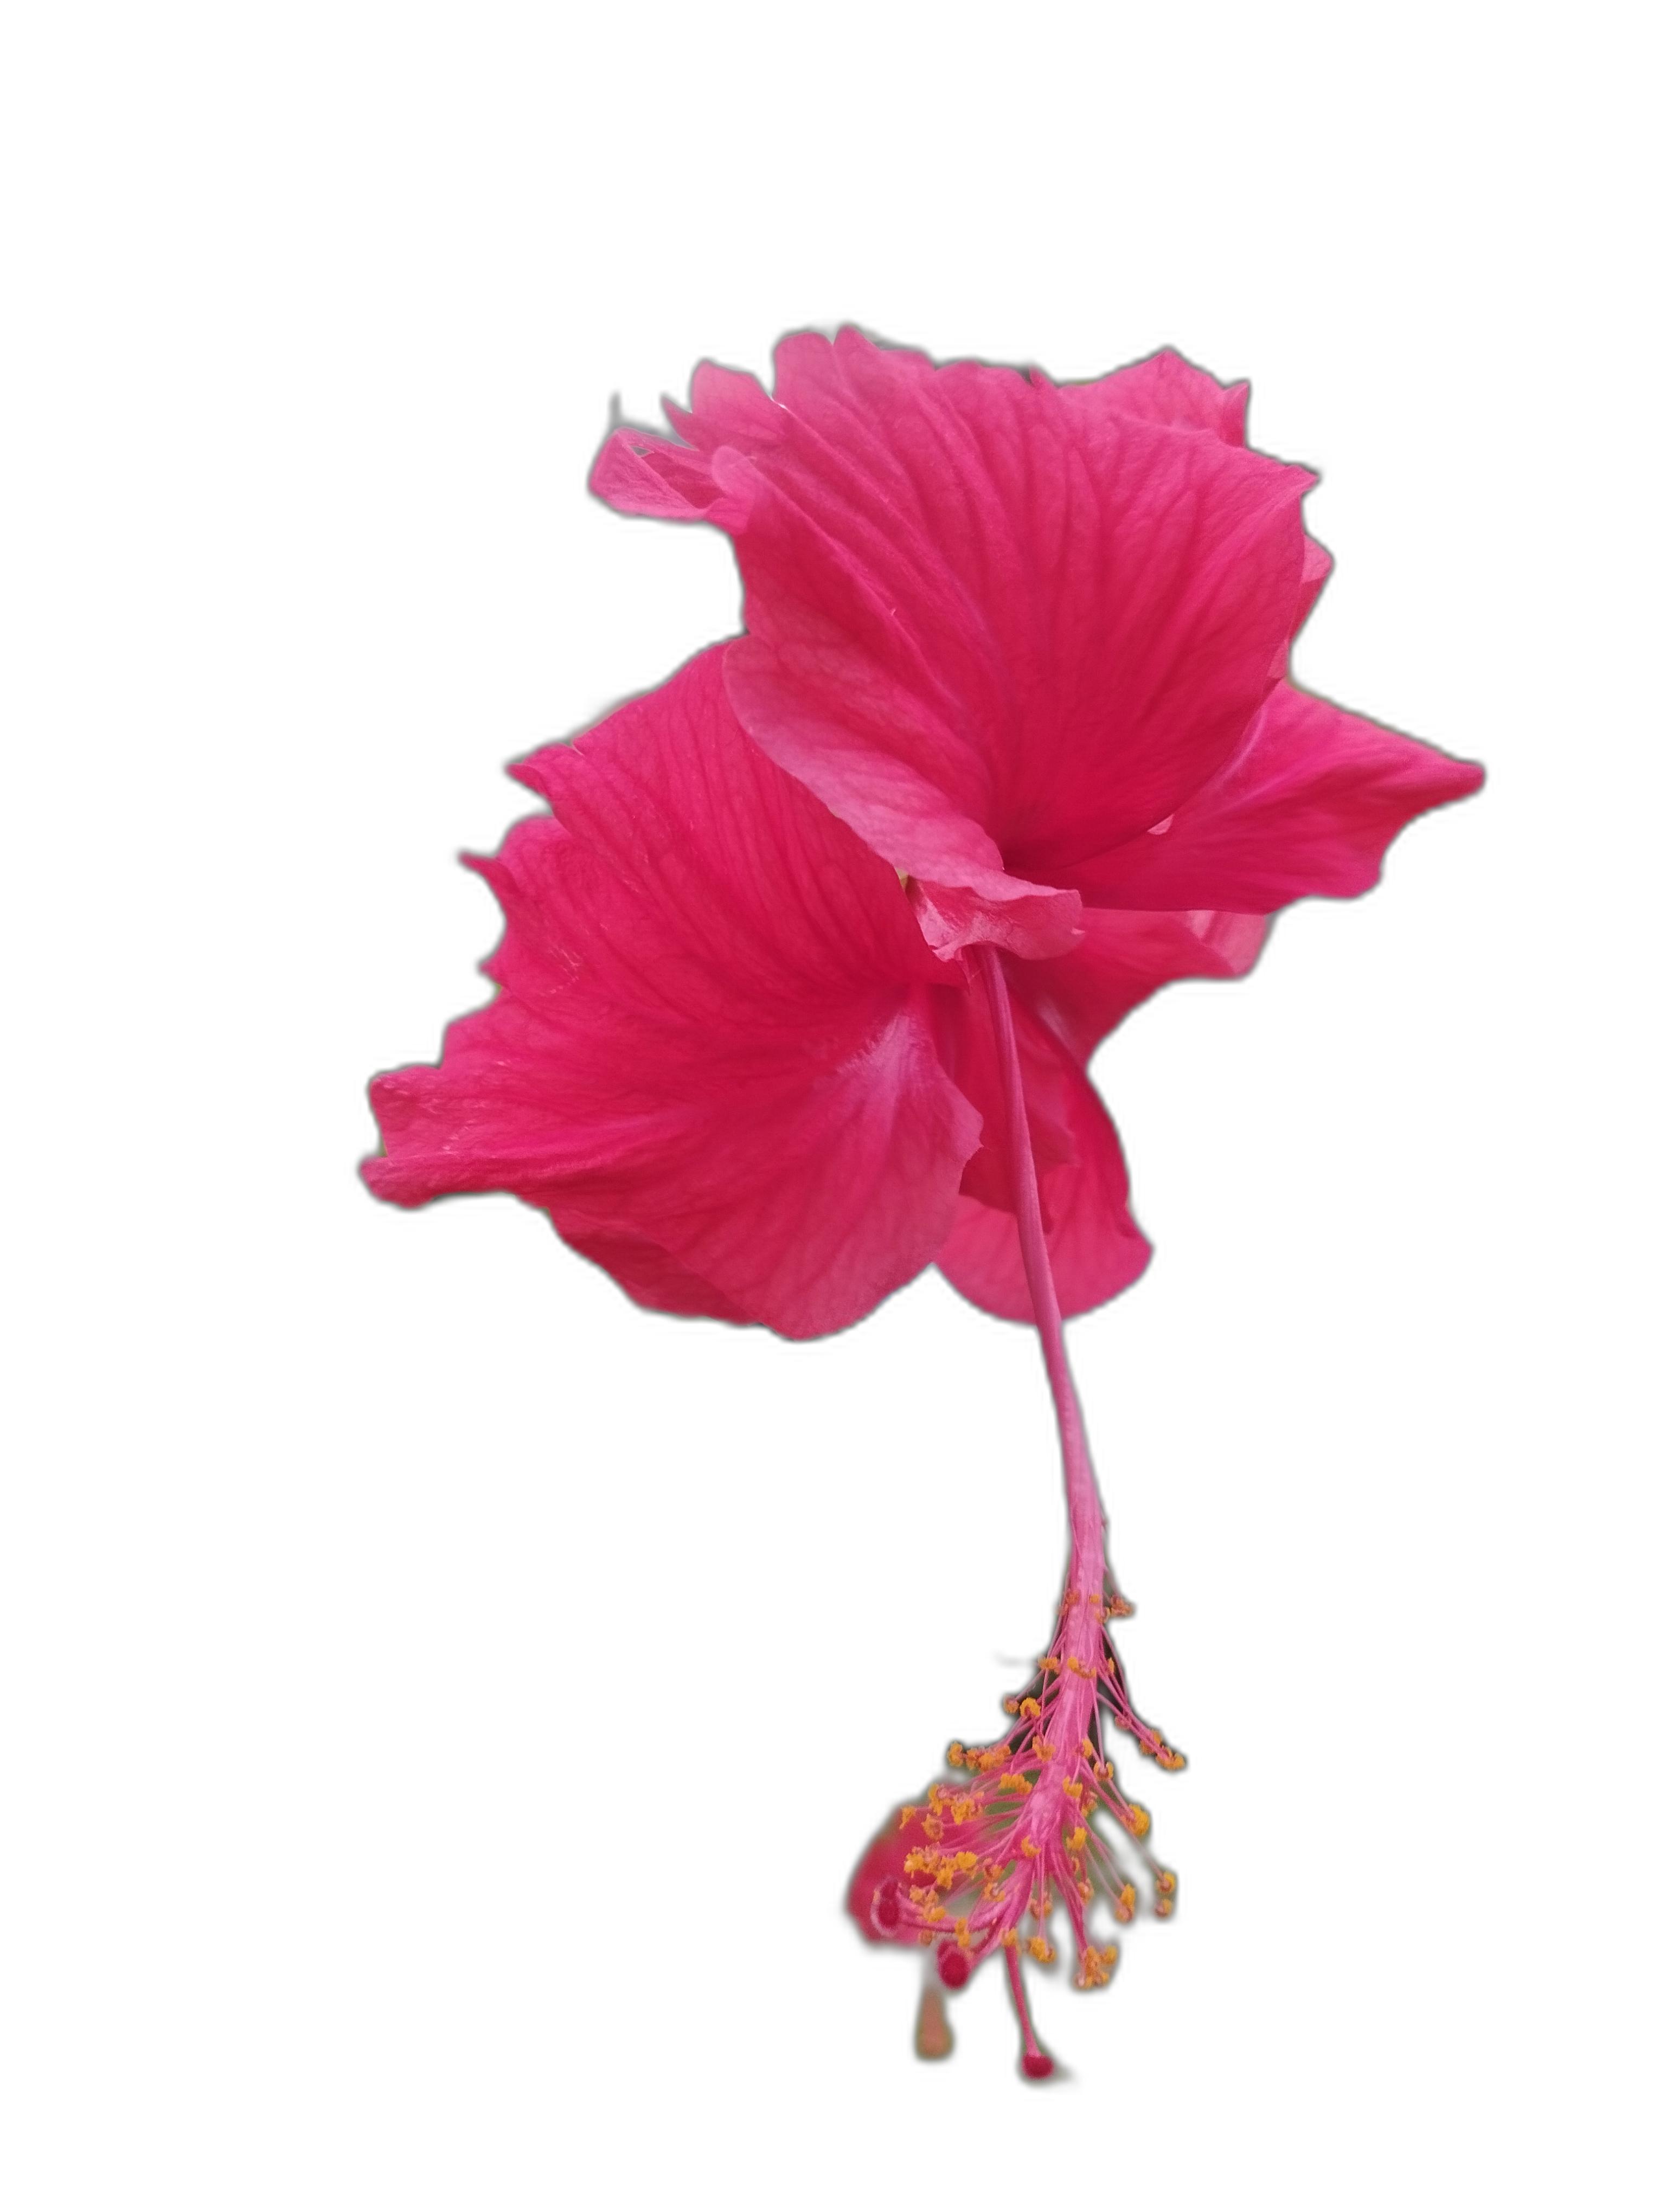
Label: Hibiscus